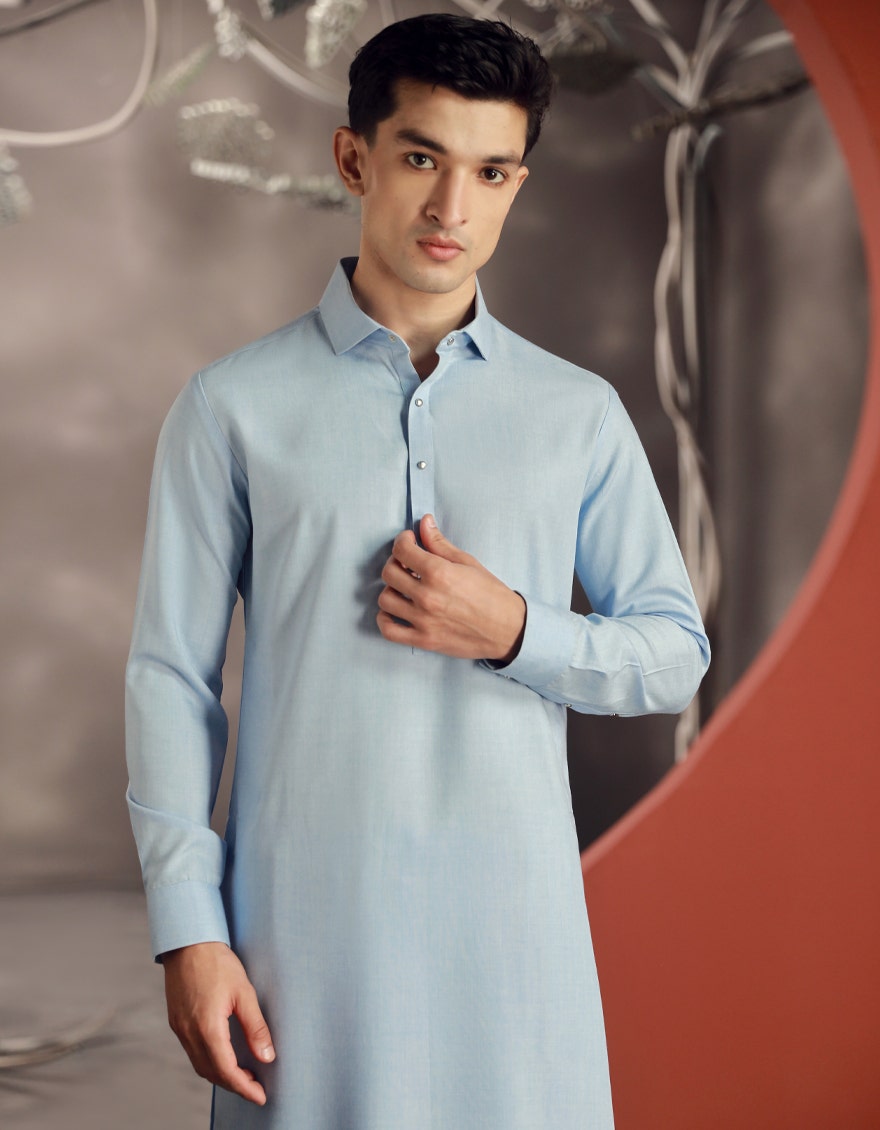
blue khan classic fit kurta